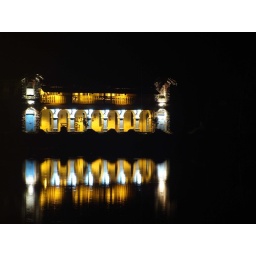
Reflection of well lit Court building in the lake clikced at sawantwadi.